Il Messaggiere

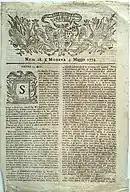
A number of 1774

On September 1, 1756, the newspaper was taken over by the new publisher, Pellegrino Niccolò Loschi. It continued to be issued weekly, with "Tip. Eredi di Bartolomeo Soliani" as the printers. The image near the title depicted a courier riding a horse towards a town on the right; on May 25, 1757, the image was reversed, showing the town on the left.